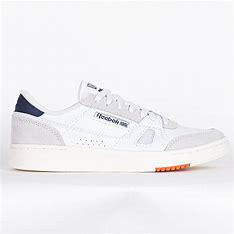
Brand: Reebok
Model: LT Court